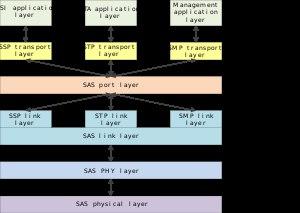
Serial Attached SCSI est une technique d'interface pour disques durs, elle constitue une évolution des bus SCSI en termes de performances, et apporte le mode de transmission en série de l'interface SATA.